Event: Nepal Earthquake
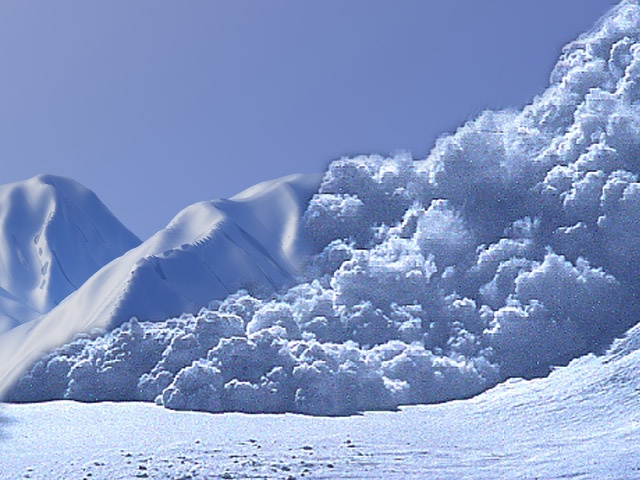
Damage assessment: damage